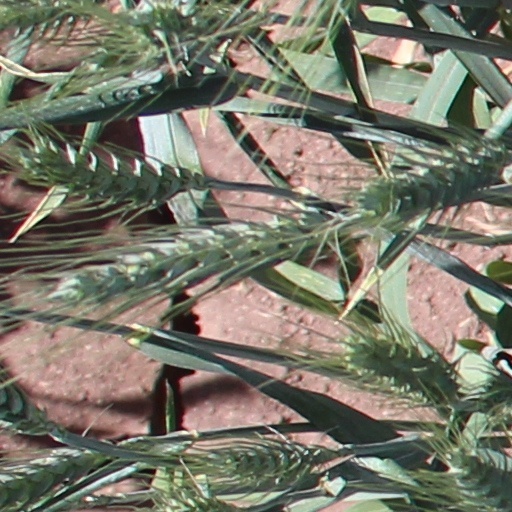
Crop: wheat